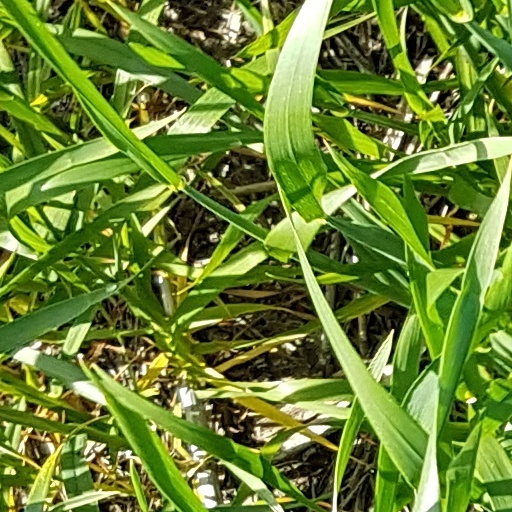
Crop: wheat